Traditional Ukrainian wedding

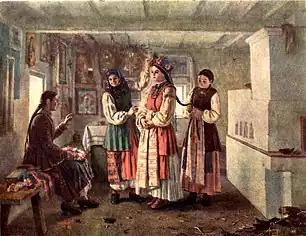
Vasyl Vasyl'ev "Dressing of the bride"

On the second day, the «engagement» took place. People came to the girl's house. Also, the groom came with groomsmen, his family and relatives with music and sat down at the table. During the feast, the groom was giving gifts and treats, after that the parents blessed with bread and rye. Then the young couple sat at the home altar while the guests were singing songs.